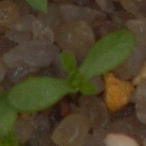
Label: scentless_mayweed